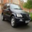
Label: automobile